Mikel Labaka

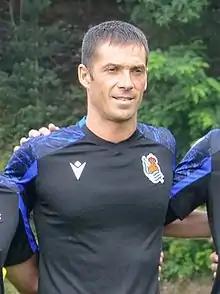
Labaka with Real Sociedad in 2021

Mikel Labaka Zurriarain (born 10 August 1980) is a Spanish former professional footballer who played as a central defender. He is currently assistant manager of Real Sociedad.